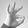
ASL letter: F